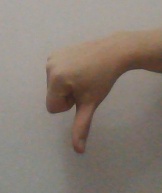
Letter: waw